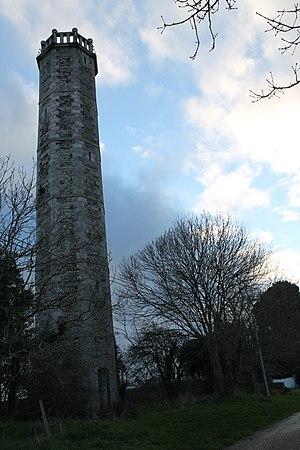
La Bouillie - Tour de la Ville Téhard
La Bouillie [labuji] est une commune française située dans le département des Côtes-d'Armor, en région Bretagne.